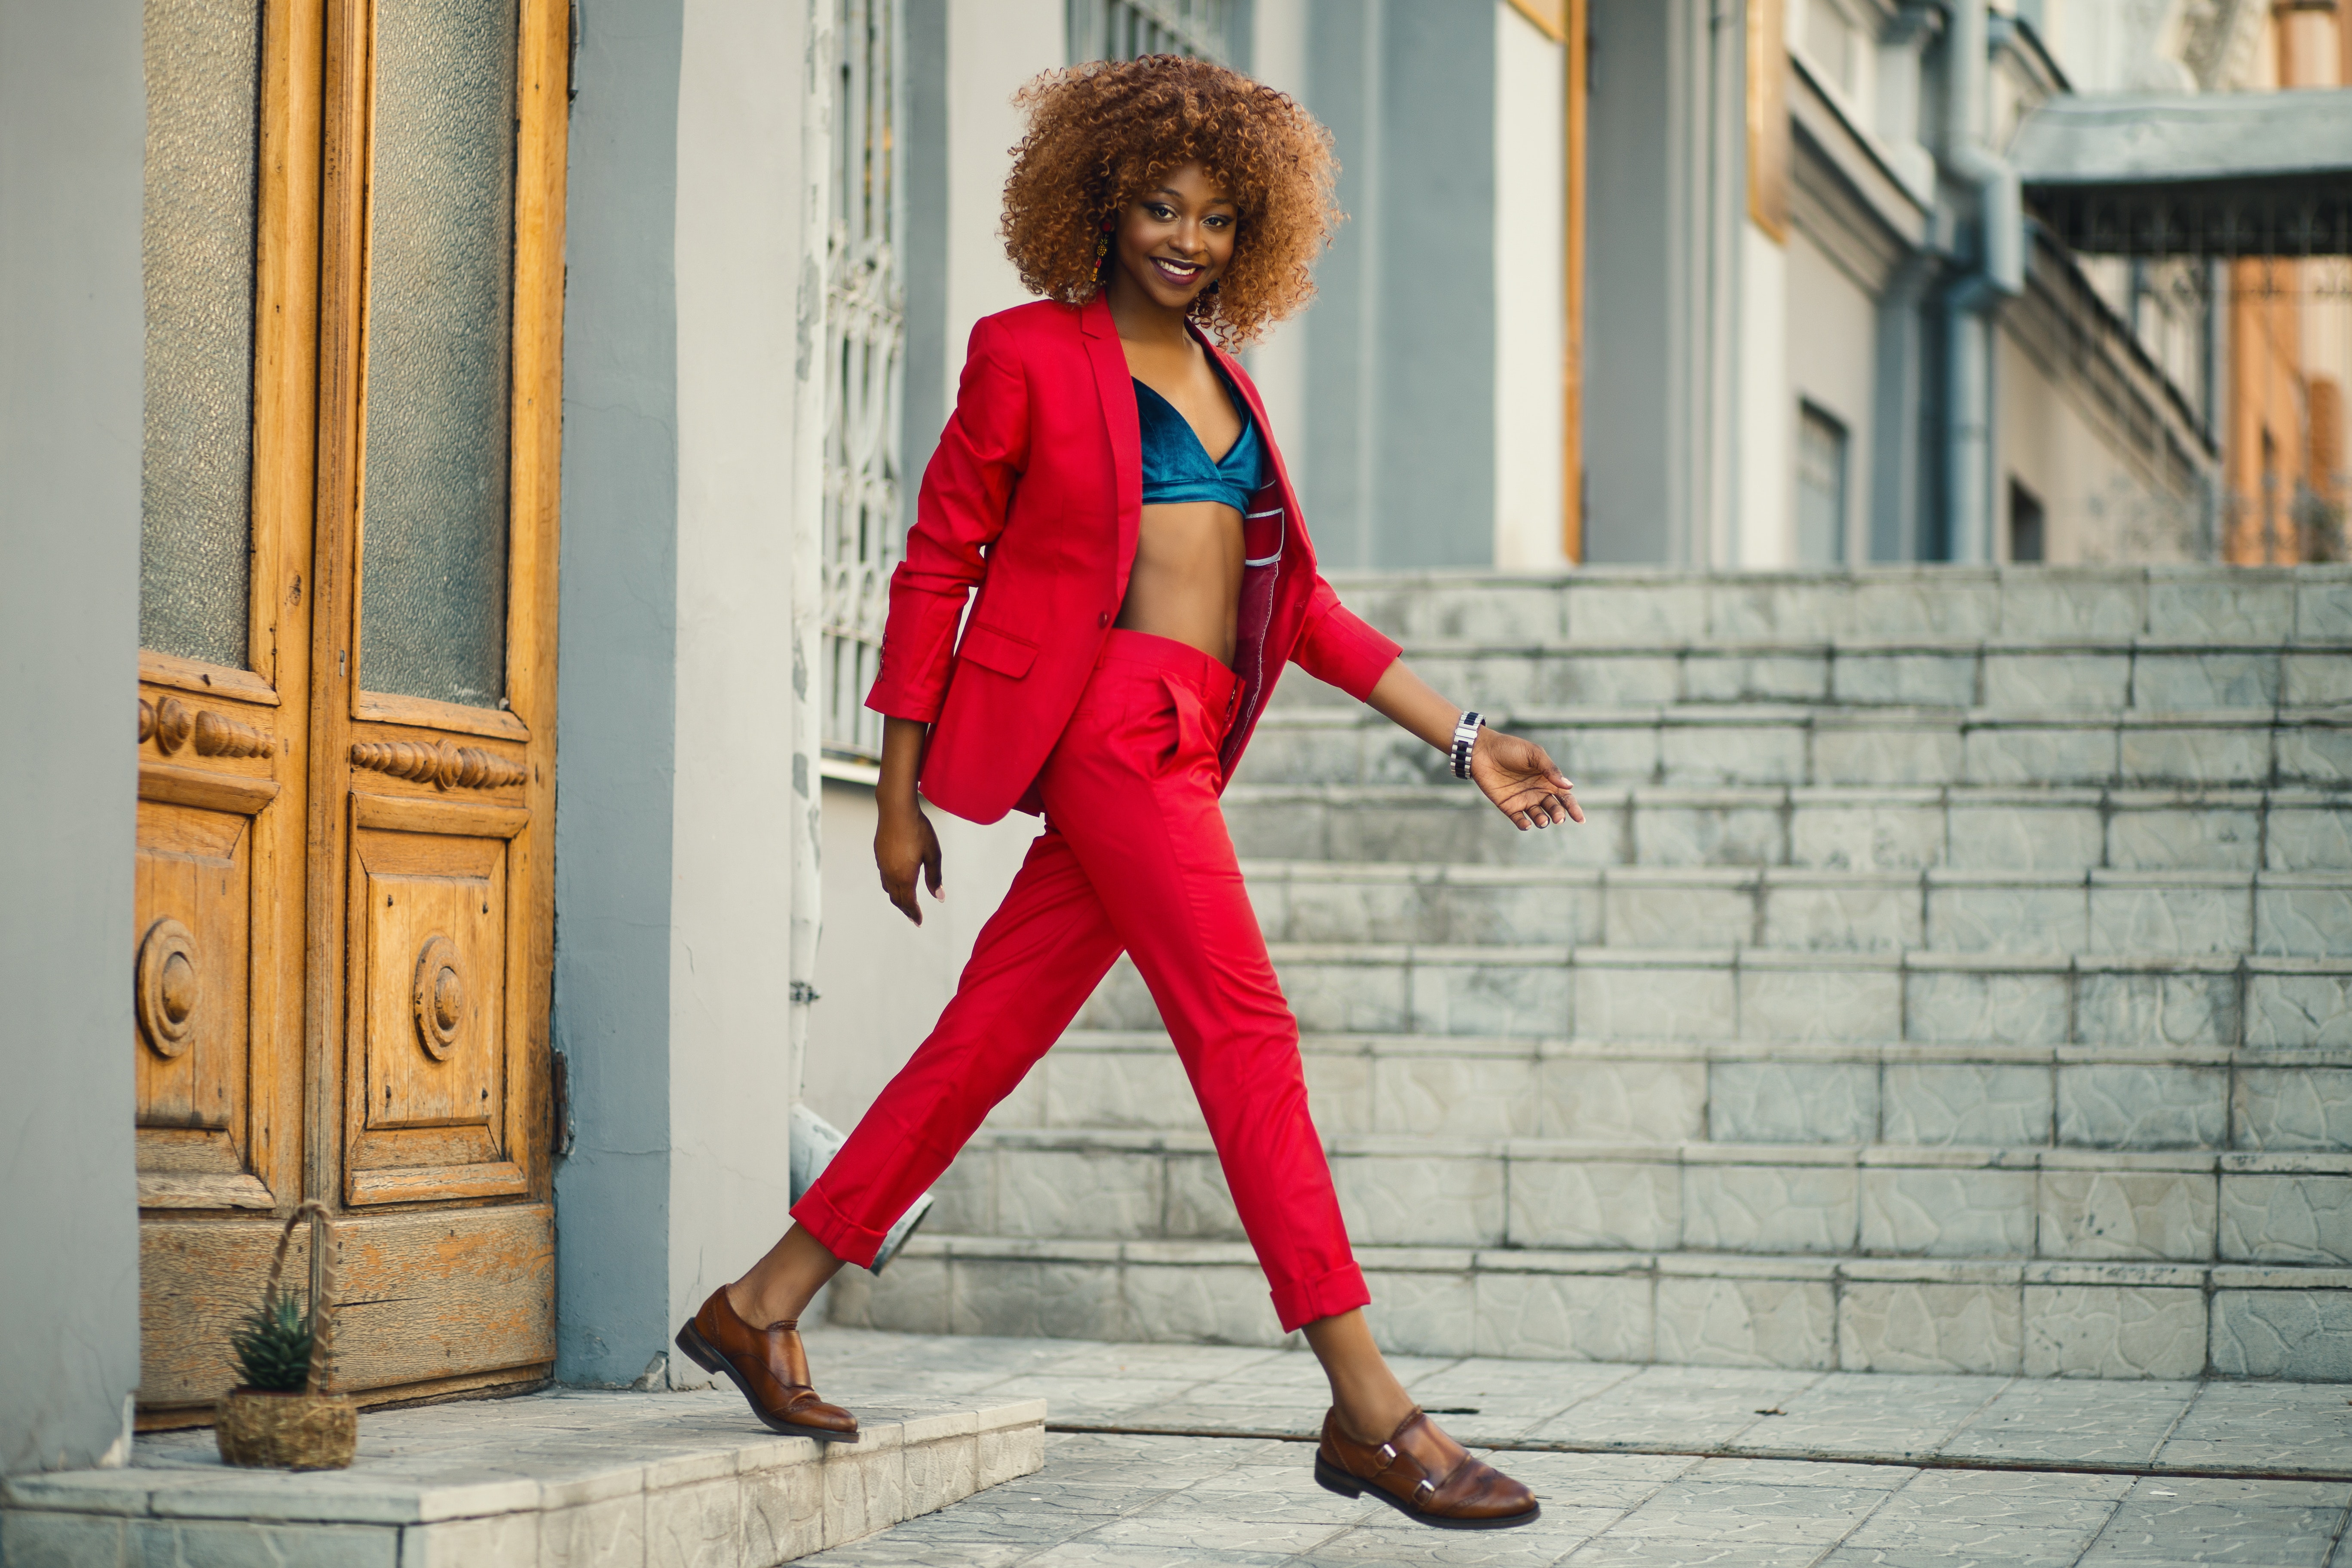
red, clothing, street fashion, blue, pink, fashion, footwear, electric blue, outerwear, leg, shoe, jeans, photography, waist, jacket, style, trousers, denim, sportswear, top